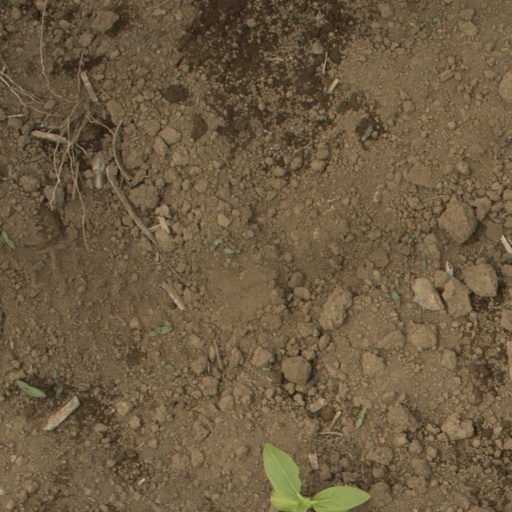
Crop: Jerusalem artichoke